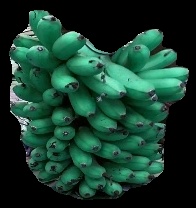
Variety: rasbale
Grade: grade1